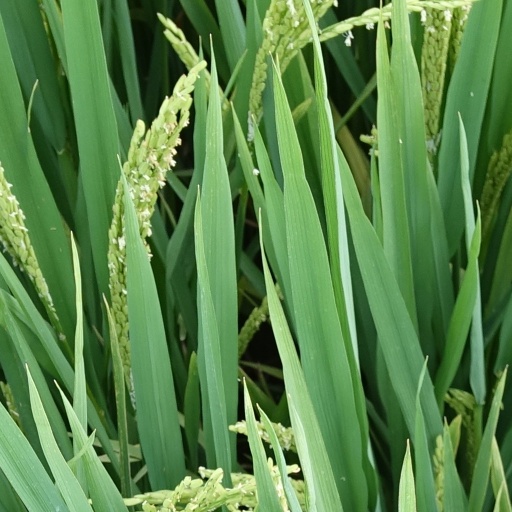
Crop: rice